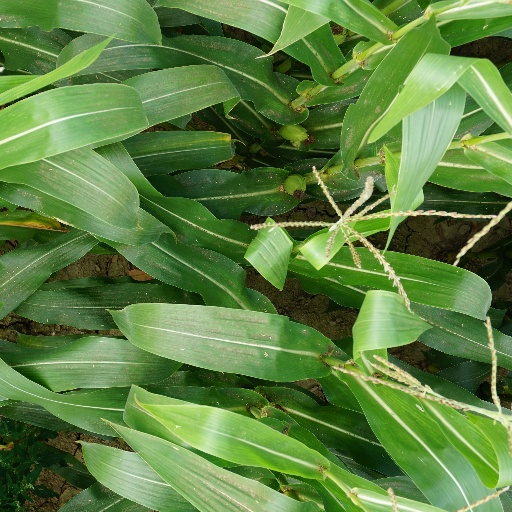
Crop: maize; corn